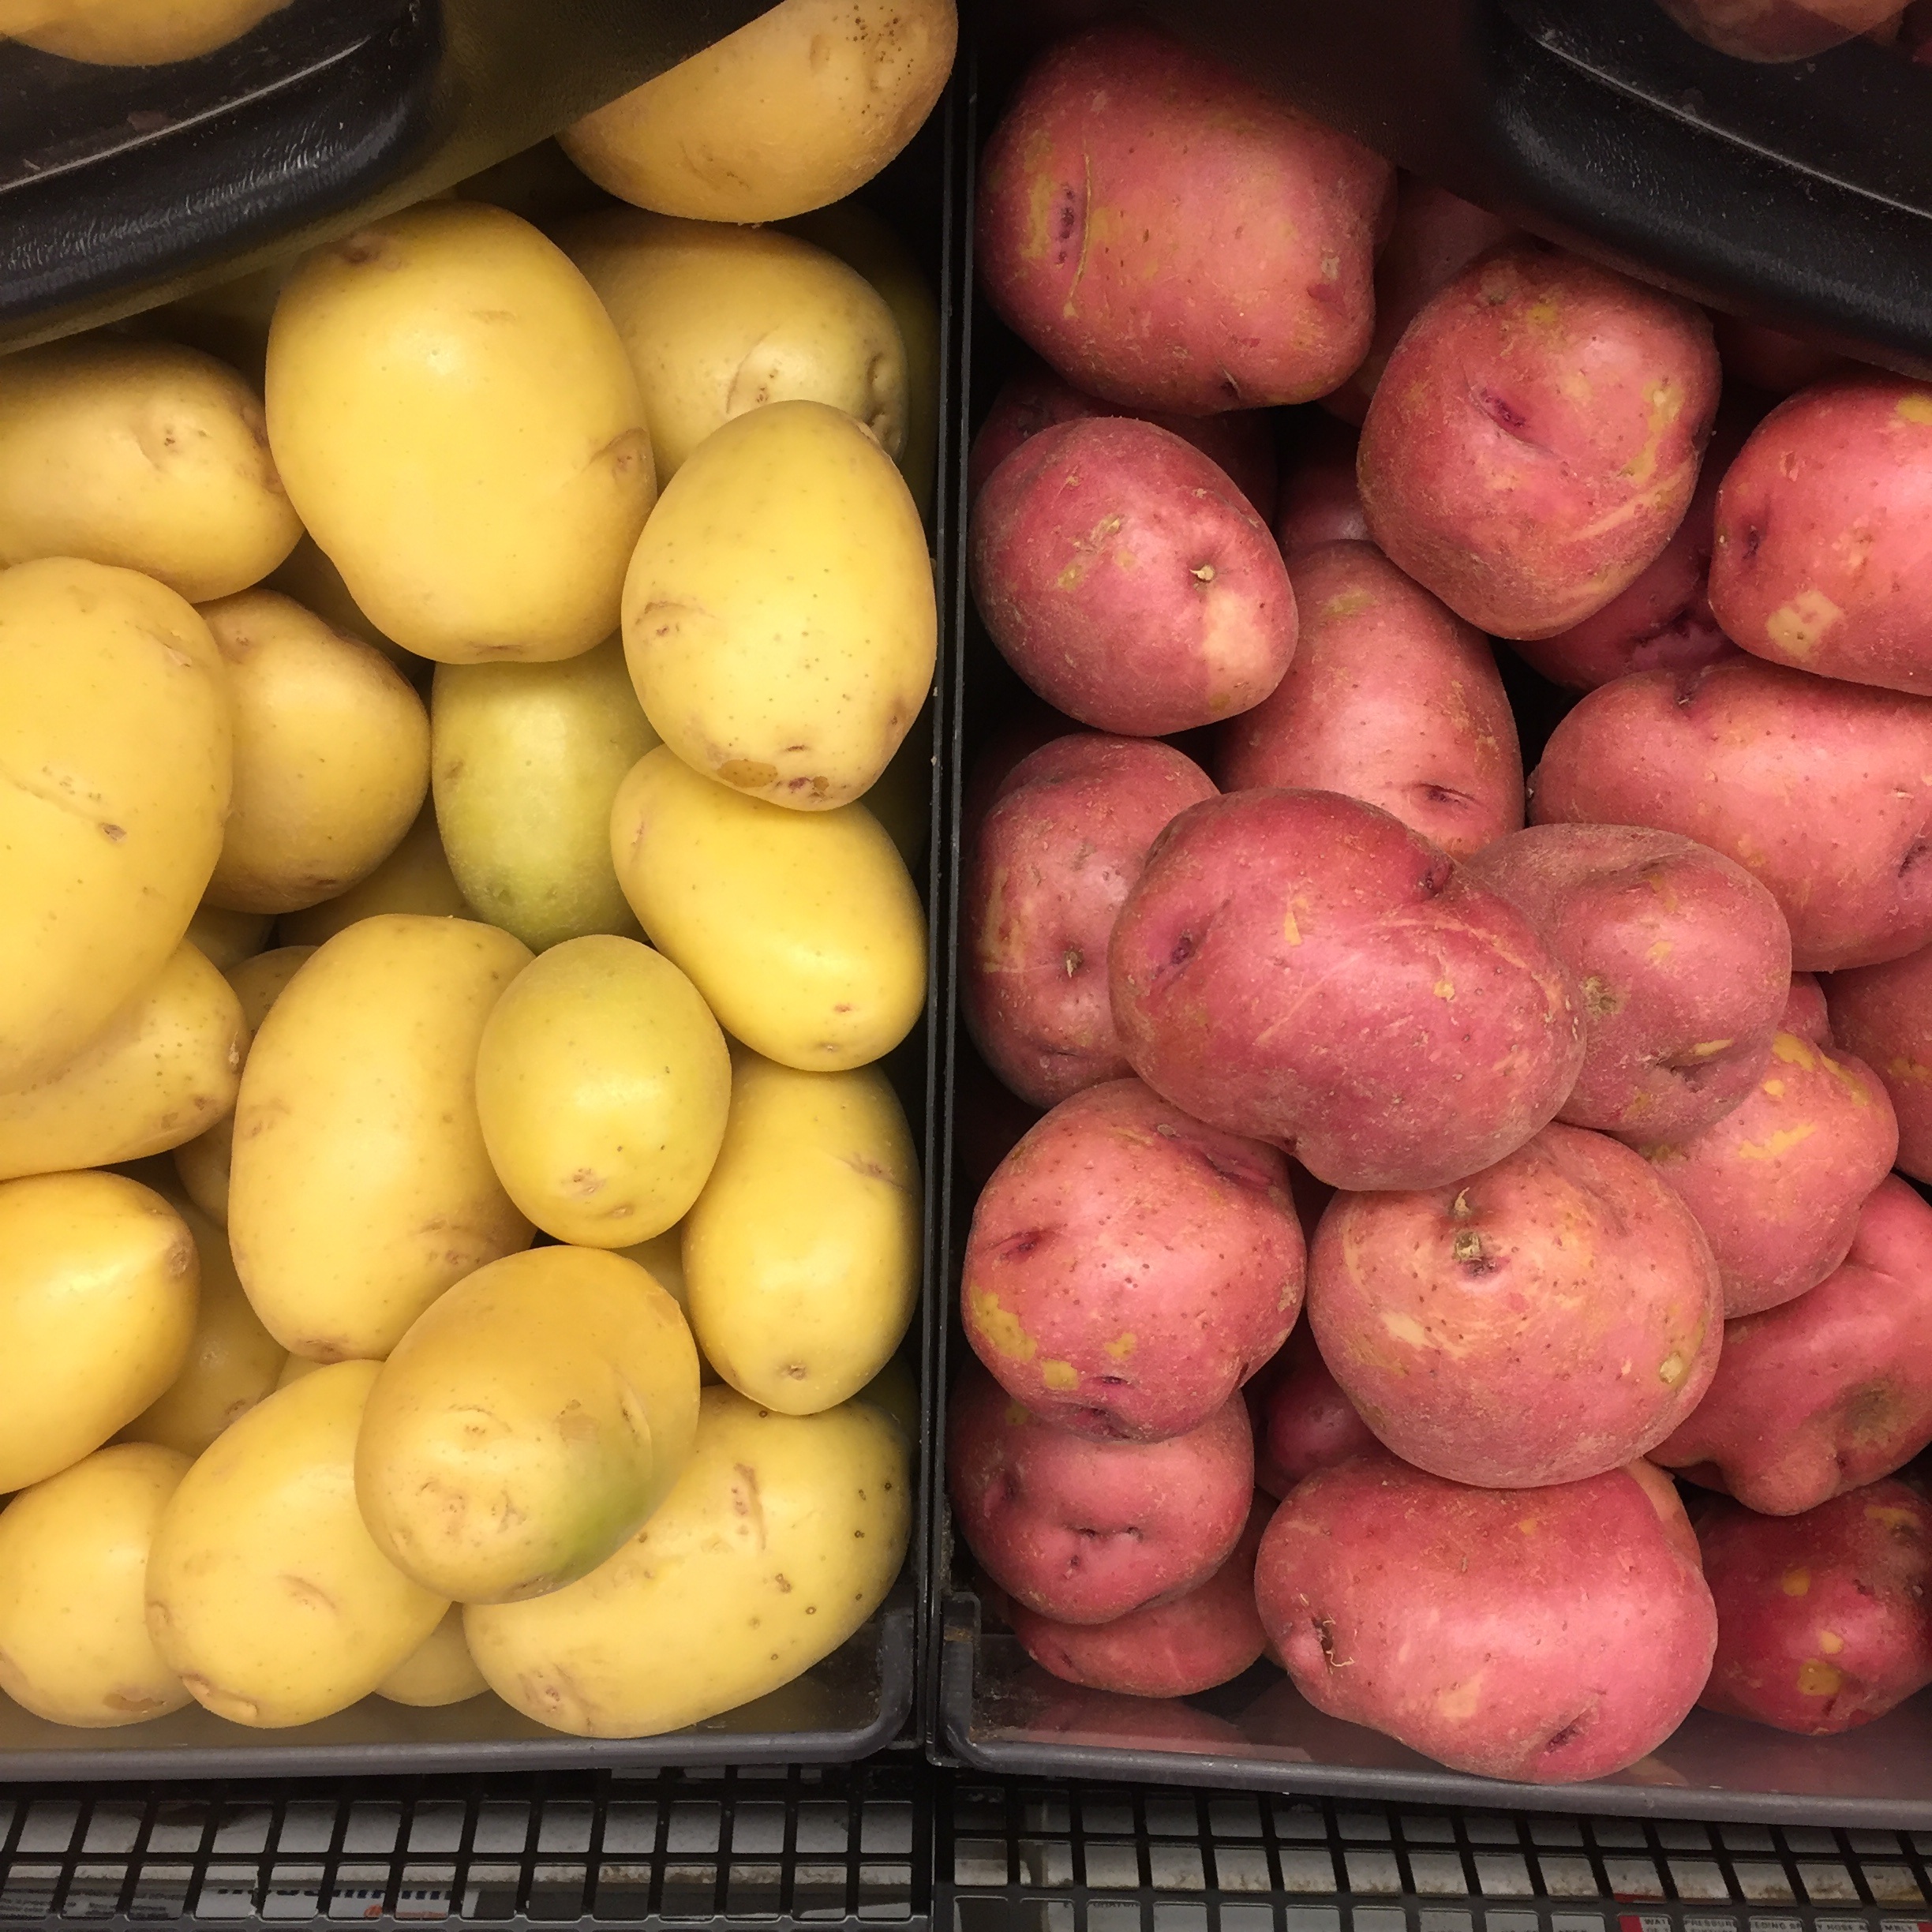
plant, fruit, food, produce, vegetable, potato, nutrition, flowering plant, root vegetable, land plant, potato and tomato genus